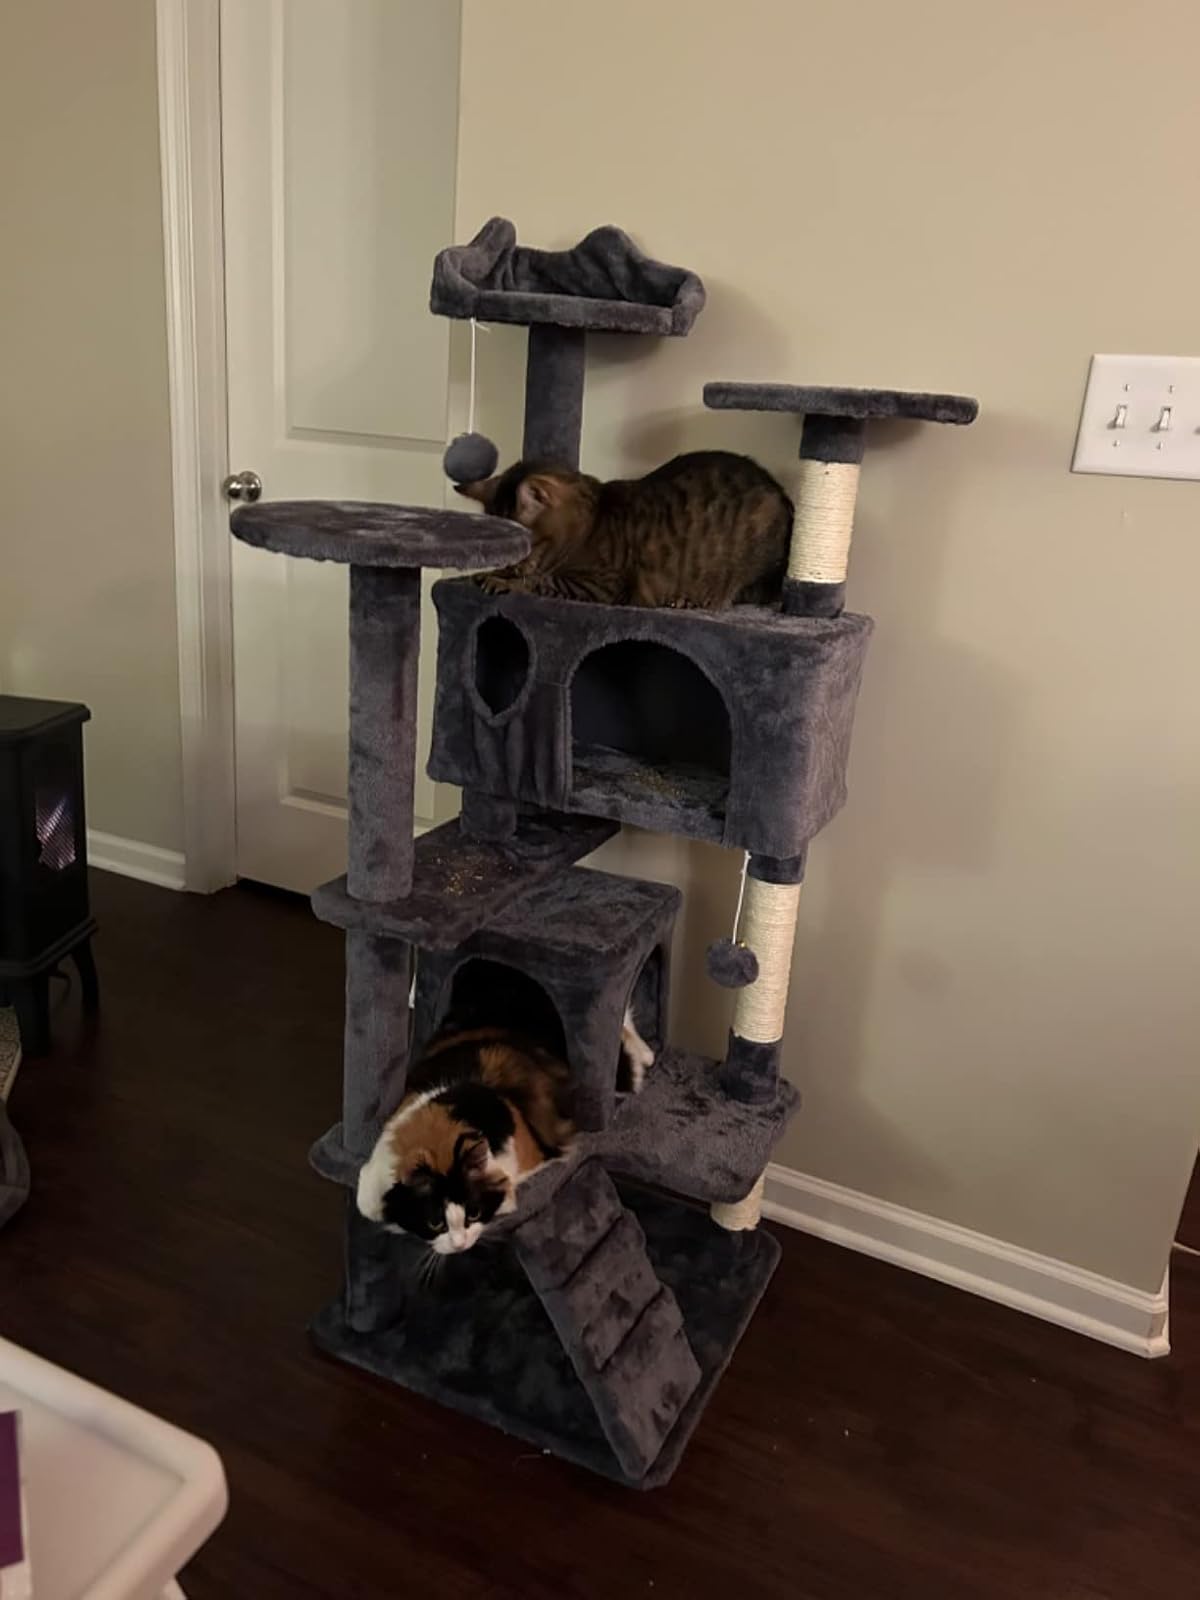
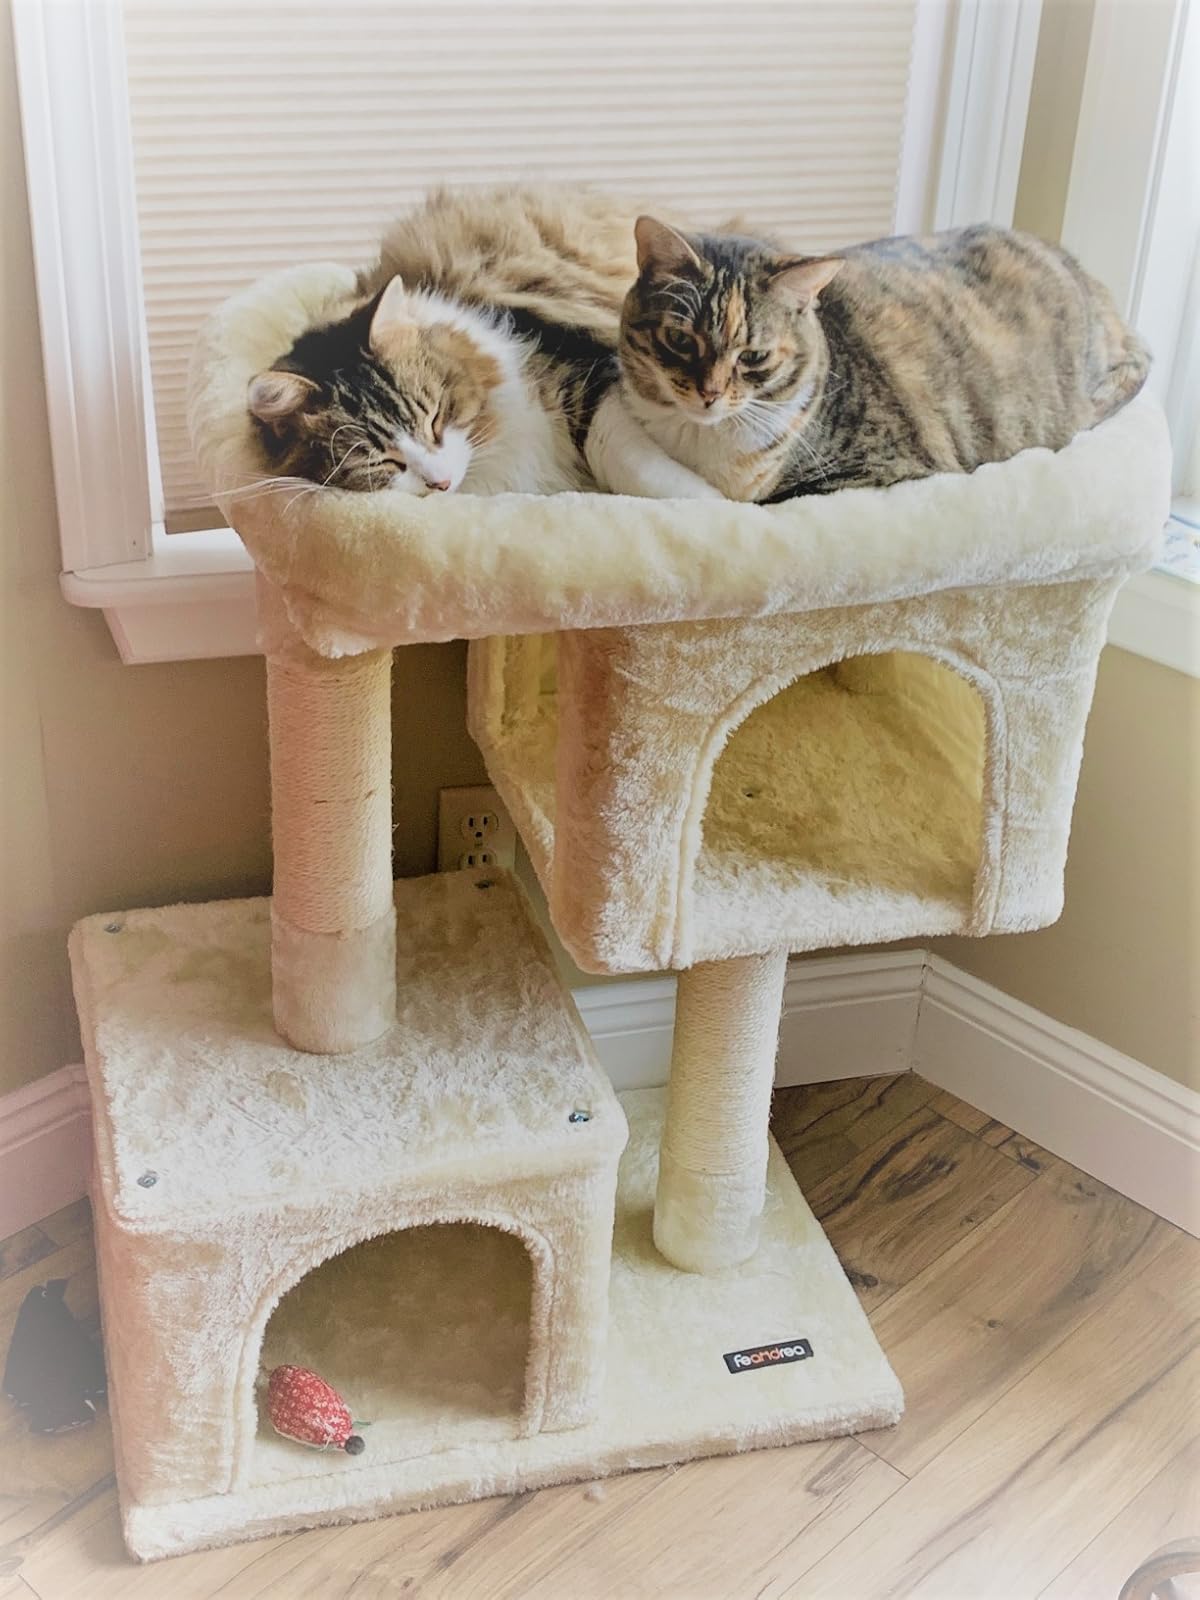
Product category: items_cat tree
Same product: no